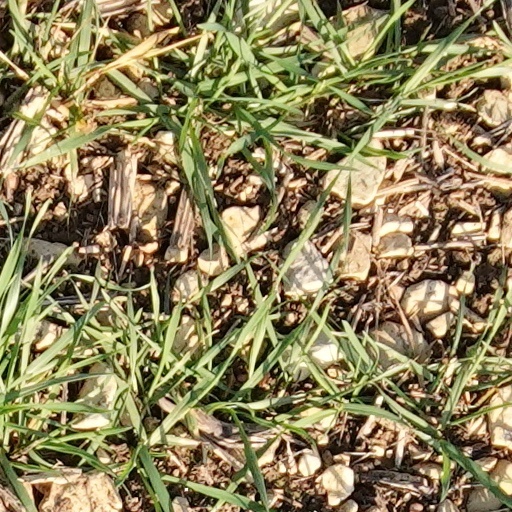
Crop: wheat